Haemmerlin

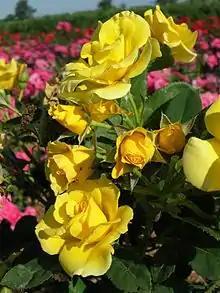
"Haemmerlin" variety of roses.

To celebrate Haemmerlin's 140 year anniversary, horticulturist Laperriere was asked to grow a new variety of rose, the "Haemmerlin" rose, the colour of which reflects the buttercup flower and the company's logo.